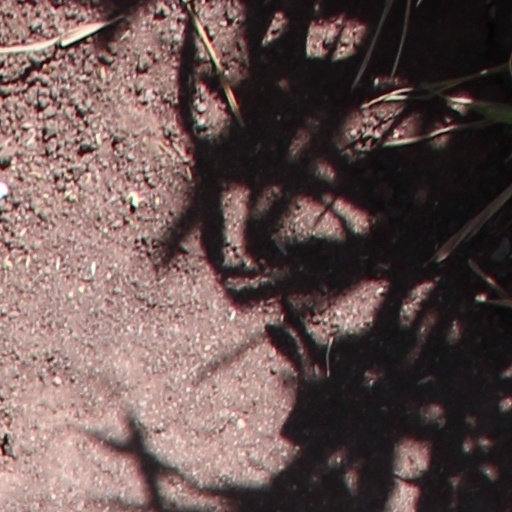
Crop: wheat